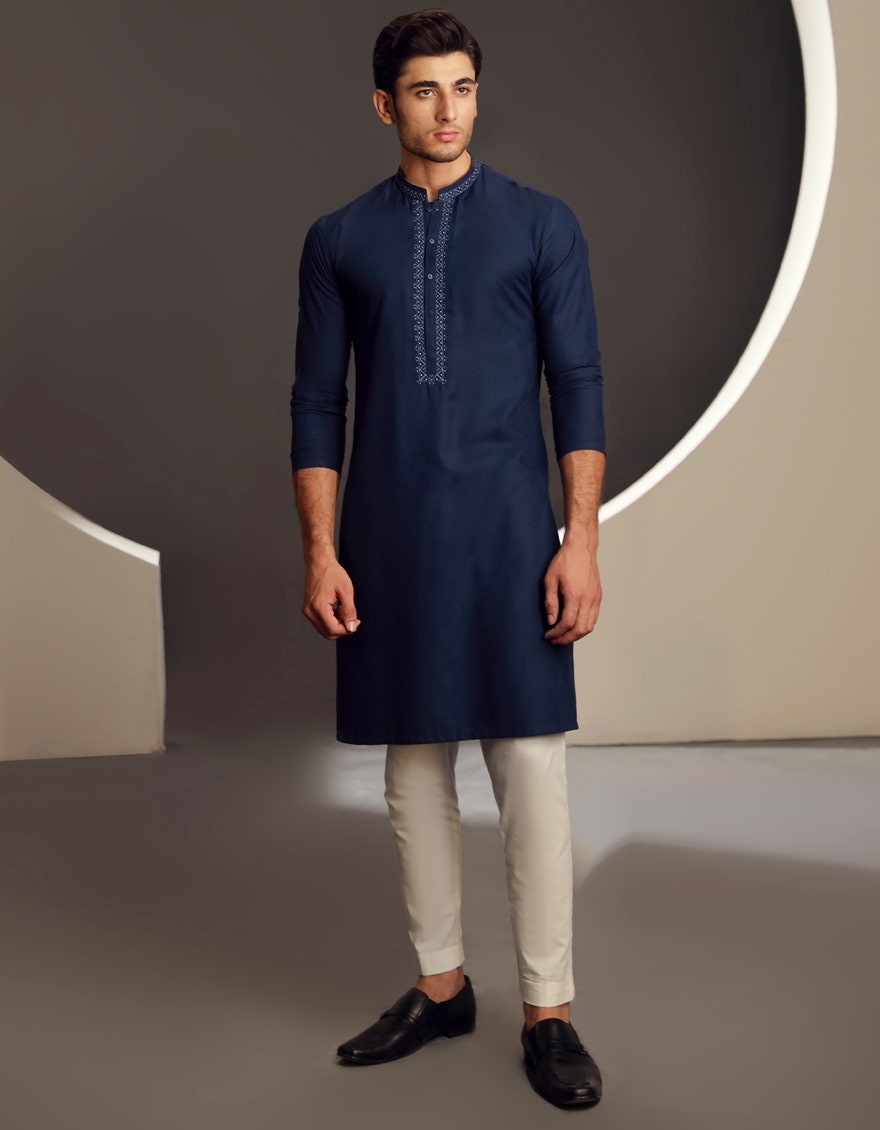
navy white kurta